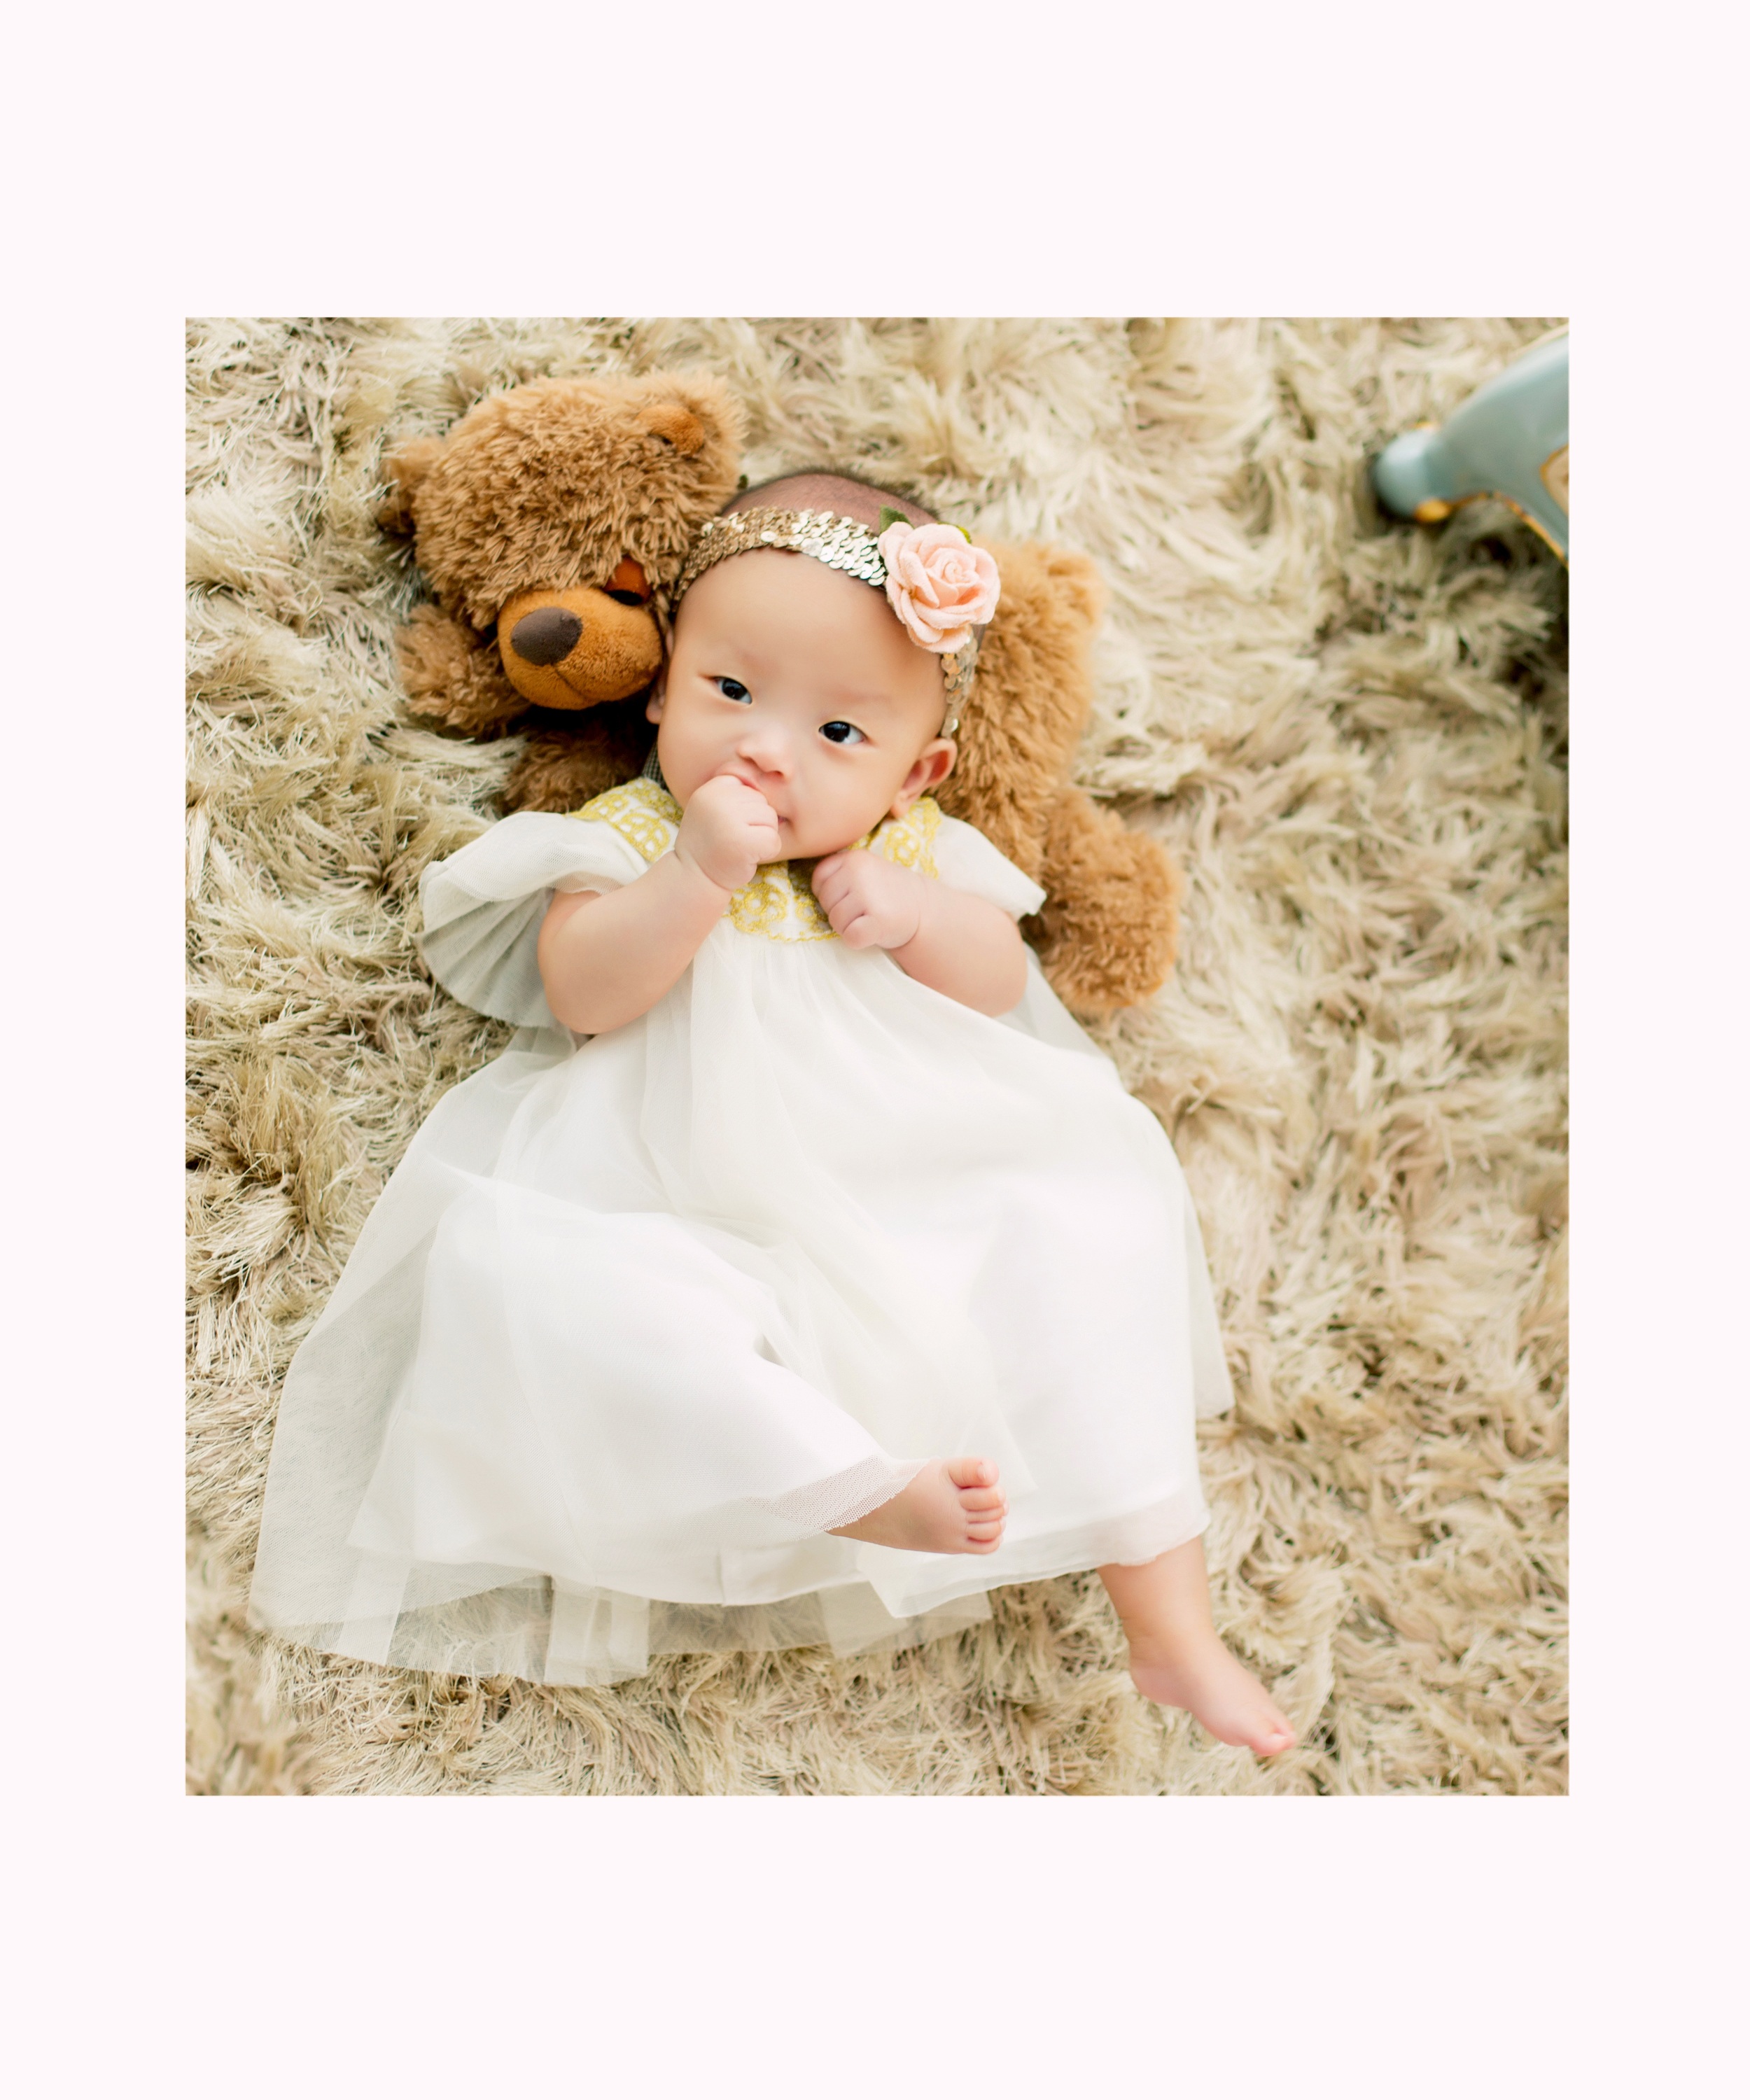
toy, baby, girls, children, figurine, gown